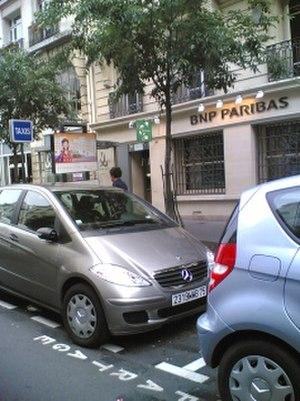
voiture en autopartage de mobizen à Paris, rue de Bretagne
Un service d'autopartage, ou voitures en libre-service, est un système dans lequel une société, une agence publique, une coopérative, une association, ou même un groupe d'individus de manière informelle, met à la disposition de « clients » ou membres du service un ou plusieurs véhicules.